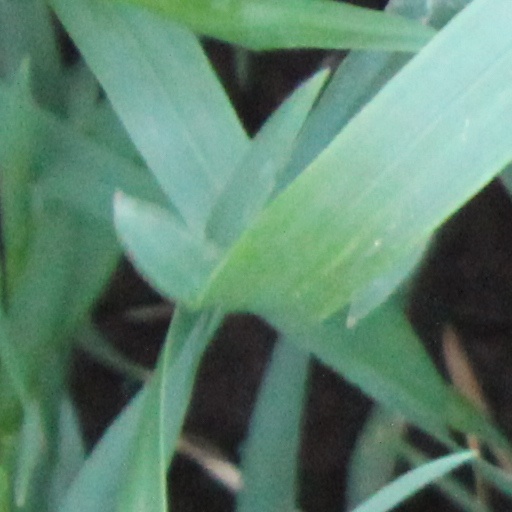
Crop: wheat